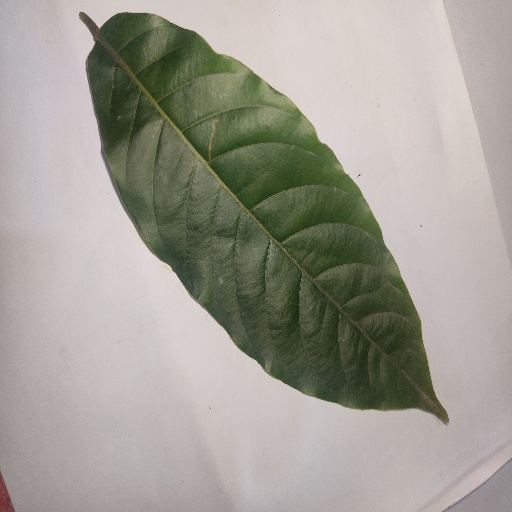
Species: HariTaki
Leaf condition: Healthy Leaf